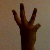
The image shows a hand gesture representing the number 6 in Indian Sign Language.